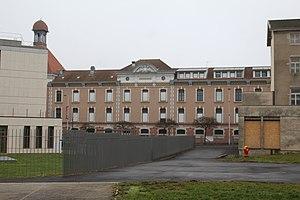
Lycée Marcelle Pardé vu depuis le parc de la Madeleine à Bourg-en-Bresse.
Le lycée Edgar-Quinet est un lycée de Bourg-en-Bresse. Il porte le nom d'Edgar Quinet, écrivain et historien français, né à Bourg-en-Bresse.